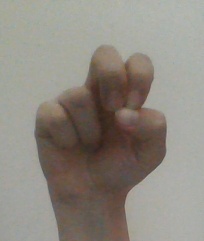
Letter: gaaf